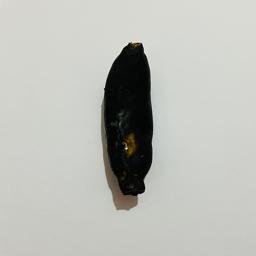
Ripeness: Overripe